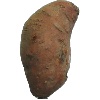
Label: potato_sweet